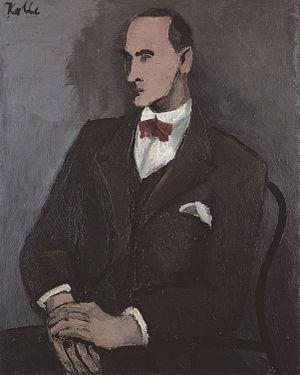
Wilhelm Uhde né le 28 octobre 1874 à Friedeberg actuellement : Strzelce Krajeńskie, Pologne et mort le 17 août 1947 à Paris, est un critique d'art, marchand d'art et collectionneur allemand. Il a travaillé surtout à Paris et joué un rôle important dans le développement du cubisme et de l'art naïf.